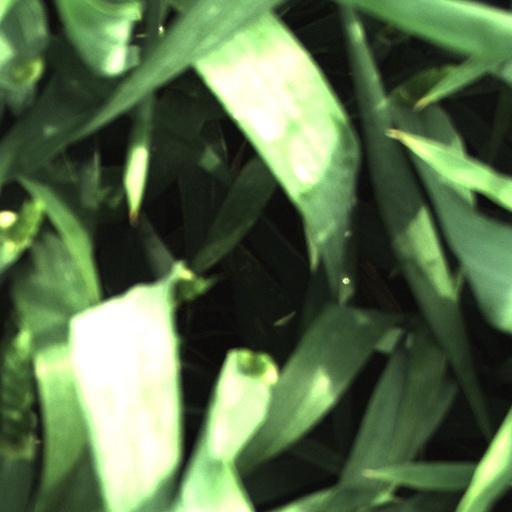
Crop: wheat